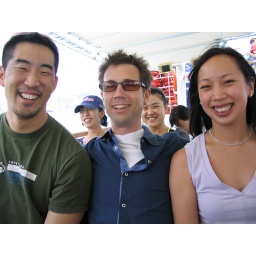
On a boat tour from Haeundae beach around Pusan Harbour.